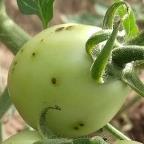
Crop: Tomato
Condition: alternaria-d